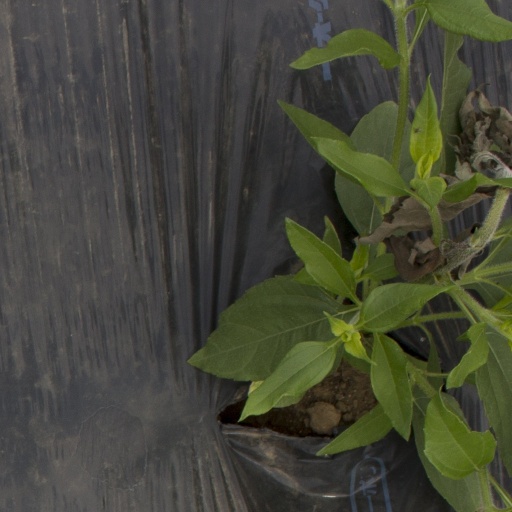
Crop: Jerusalem artichoke